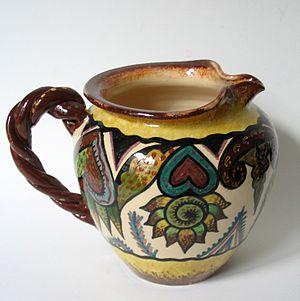
Pichet par Maurice Fouillen, Faïence de Quimper, France
La faïence de Quimper est produite depuis 1708 dans le quartier faïencier historique de Locmaria, près du centre-ville de Quimper. Sa production s'est développée en faisant venir l'argile de Bordeaux et Rouen, bénéficiant de la présence de deux cours d'eau, l'Odet et le Steir et des forêts environnantes pour le combustible.